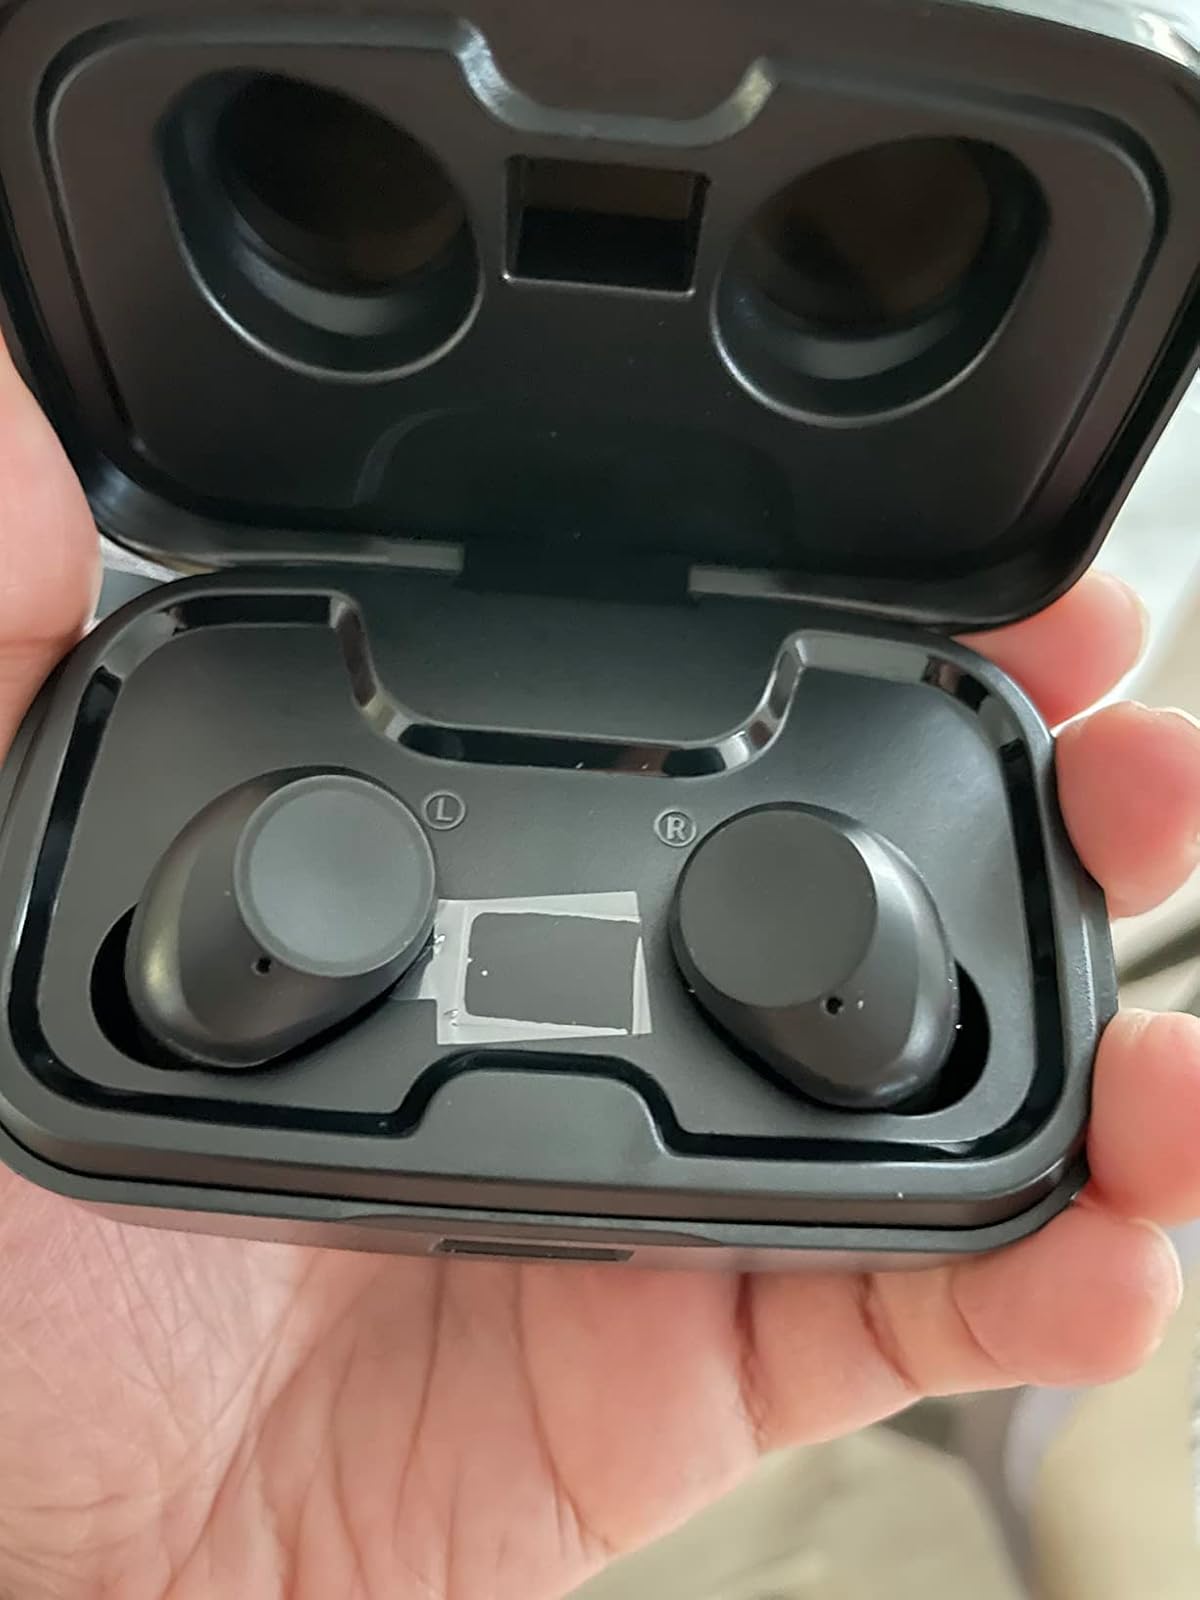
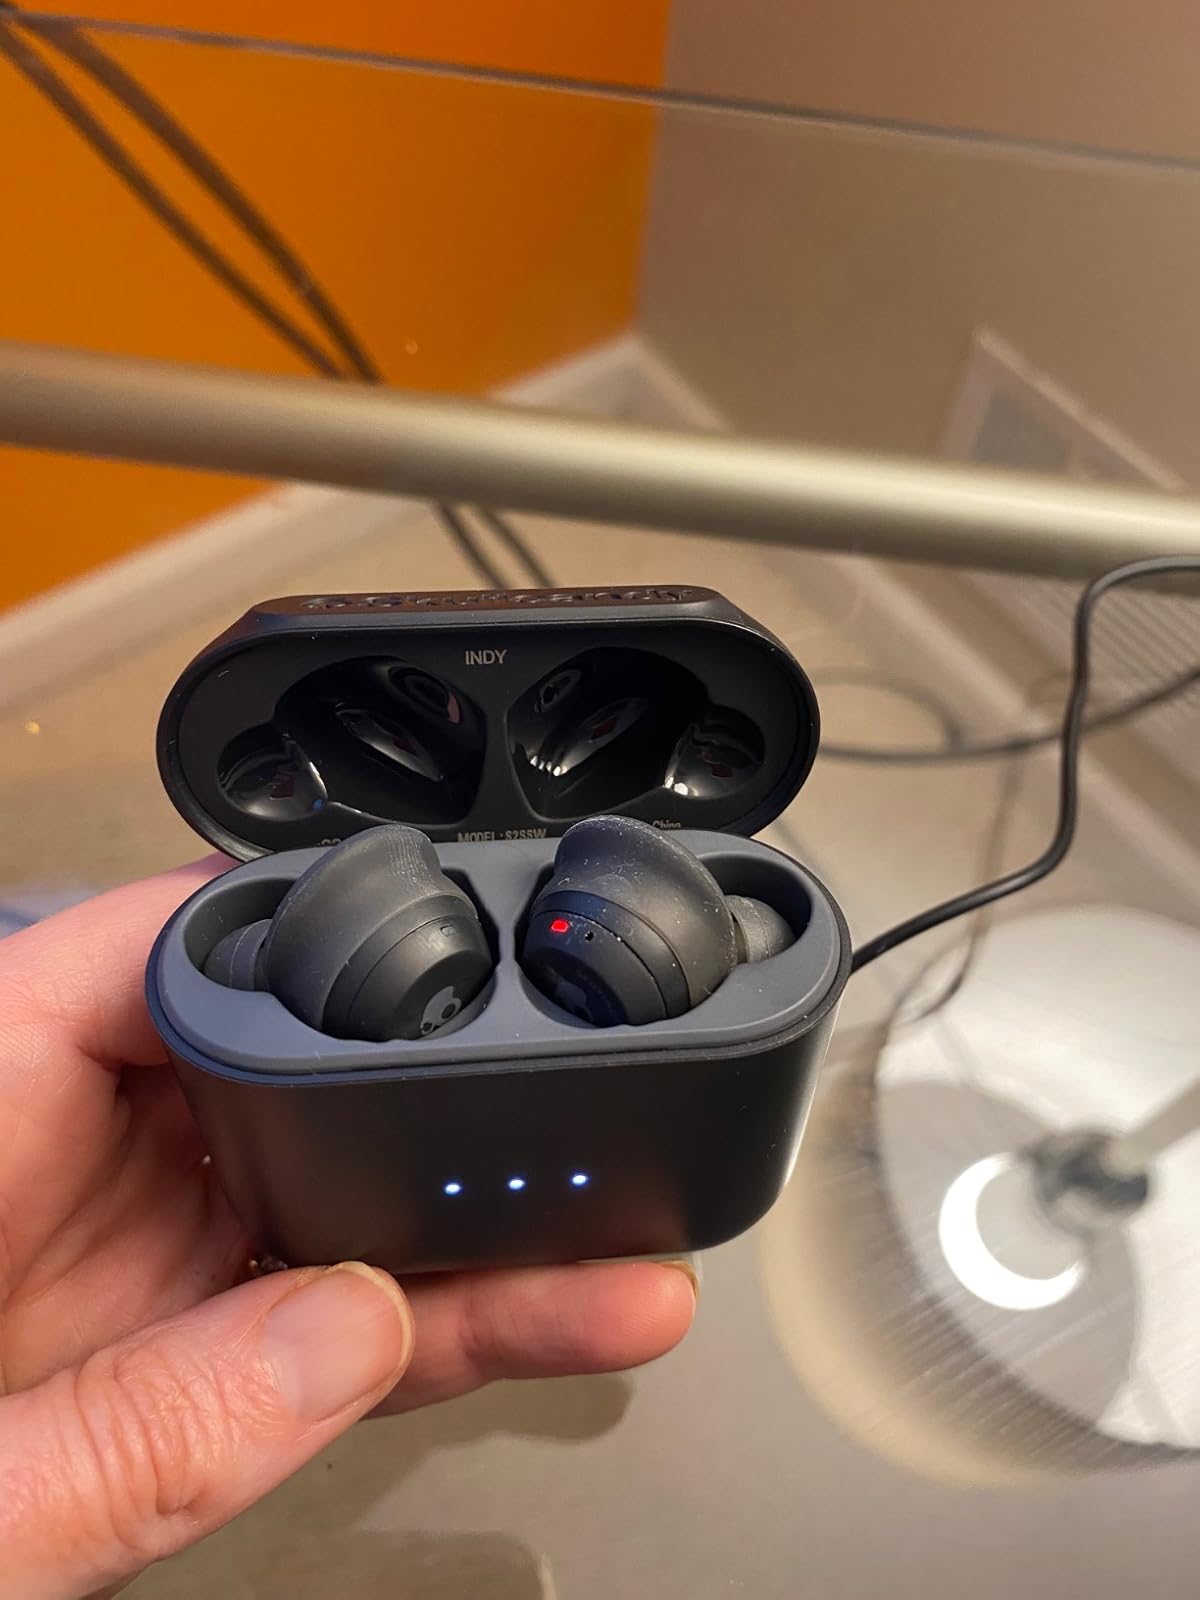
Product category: earbuds
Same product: no